Bar Paly

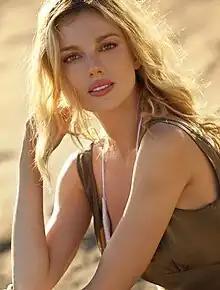
Paly in 2016

Paly was born Varvara Alexandrovna Paley in Nizhny Tagil, Russia (former USSR), to Olga (née Drob) and Alexander Paley. Her grandfathers served in the Soviet Red Army during World War II. She was passionate about music in her childhood, playing the piano from age four. Her family immigrated to Israel when she was nine, and she was raised in Tel Aviv, Israel. In her school days, her interest in acting led her to enroll at the Aleph High School of Arts Tel Aviv-Yafo, Israel, where she performed in a number of productions by William Shakespeare and Bertolt Brecht, such as the play "Antigone".